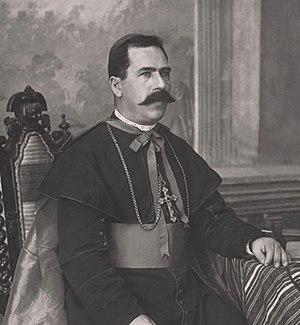
Lazër Mjeda, né le 3 juin 1869 à Mjeda, près de Shkodër et mort le 7 août 1935, est un prélat catholique albanais.
La famille Mjeda est une famille noble albanaise originaire de Mjedë en Albanie.